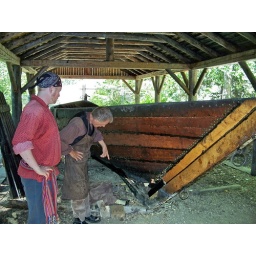
York Boat building on the river landing at Fort Edmonton Park in Edmonton, Alberta. July 2008.